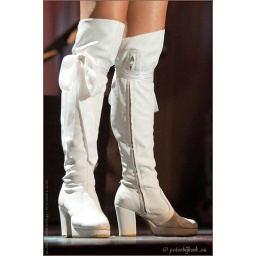
TV registratie van de Top 2000 in Concert - editie 2009Heineken Music Hall AmsterdamRadio 2 en Ned. 3 - NPS